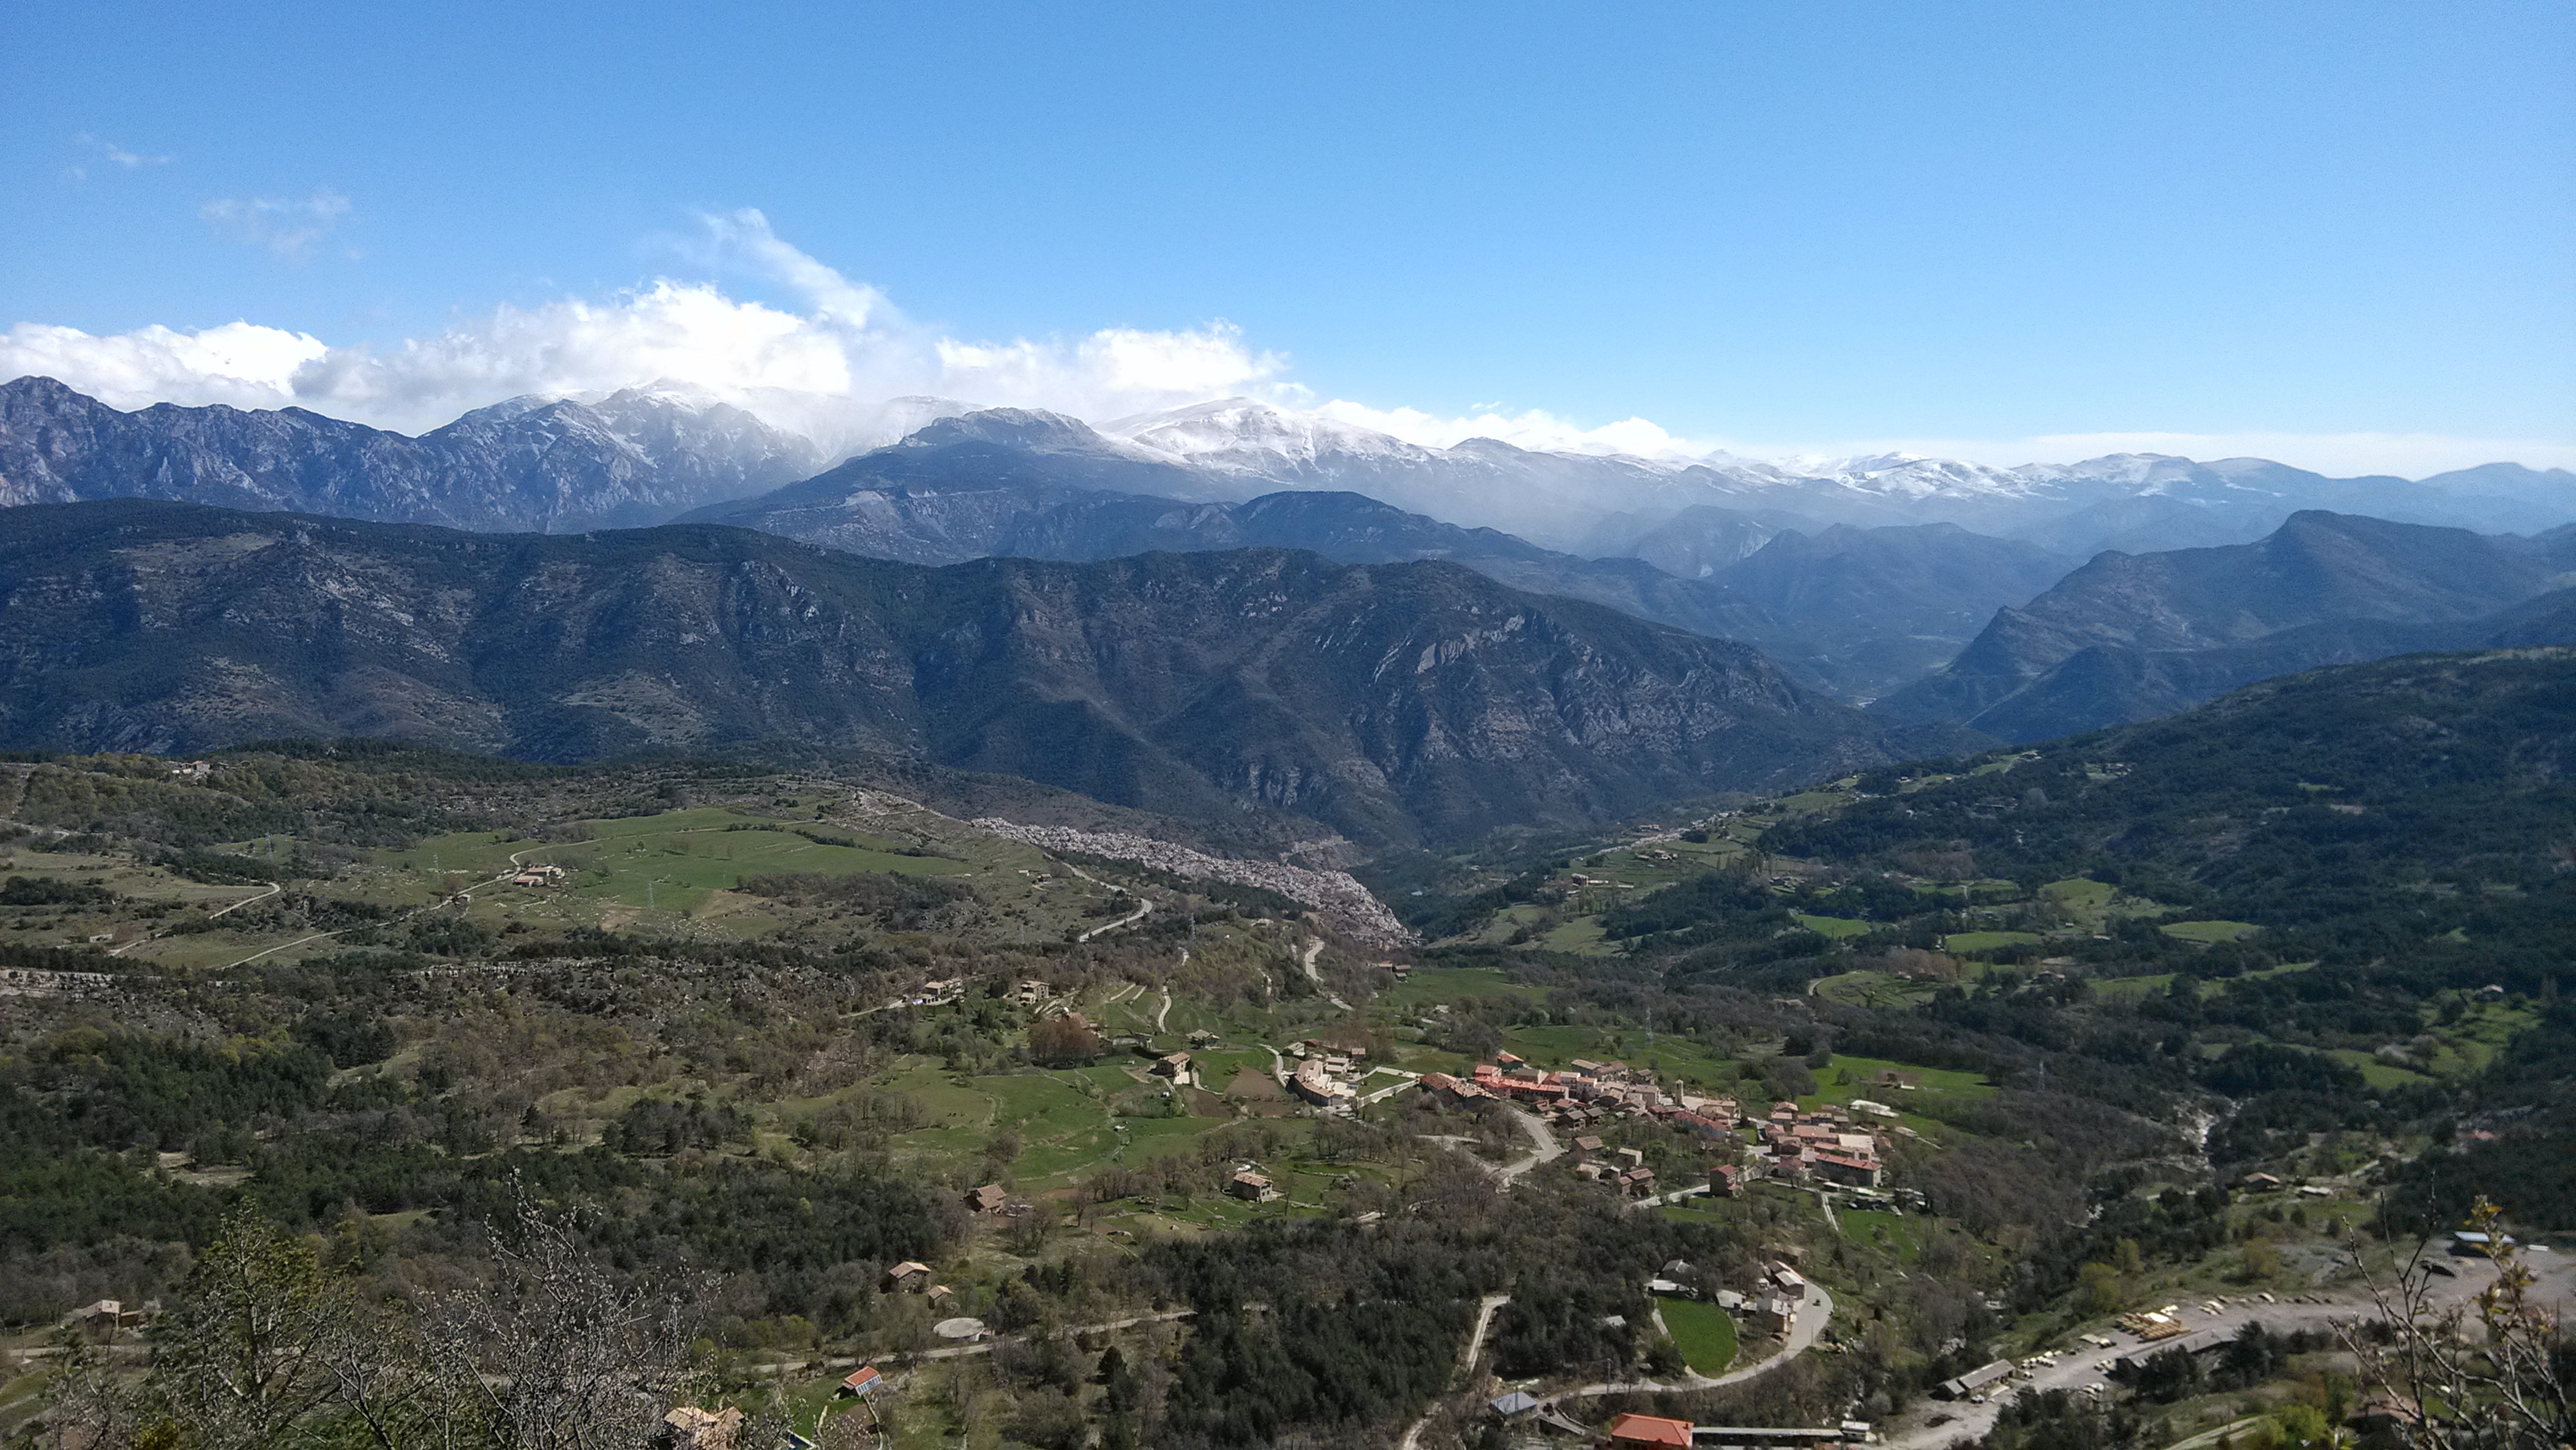
hill station, mountainous landforms, mountain, mountain range, landform, geographical feature, ridge, mountain pass, fell, hill, valley, alps, adventure, plateau, walking, hiking, panorama, village, summit